Naguib Mahfouz

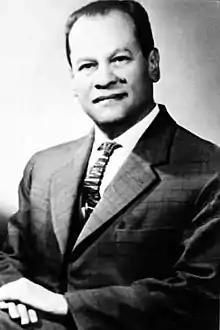
Mahfouz in 1960s

Mahfouz published 34 novels, over 350 short stories, dozens of screenplays, and five plays over a 70-year career. Possibly his most famous work, "The Cairo Trilogy", depicts the lives of three generations of different families in Cairo from World War I until after the 1952 military coup that overthrew King Farouk. He was a board member of the publisher "Dar el-Ma'aref". Many of his novels were serialized in "Al-Ahram", and his writings also appeared in his weekly column, "Point of View". Before the Nobel Prize only a few of his novels had appeared in the West.